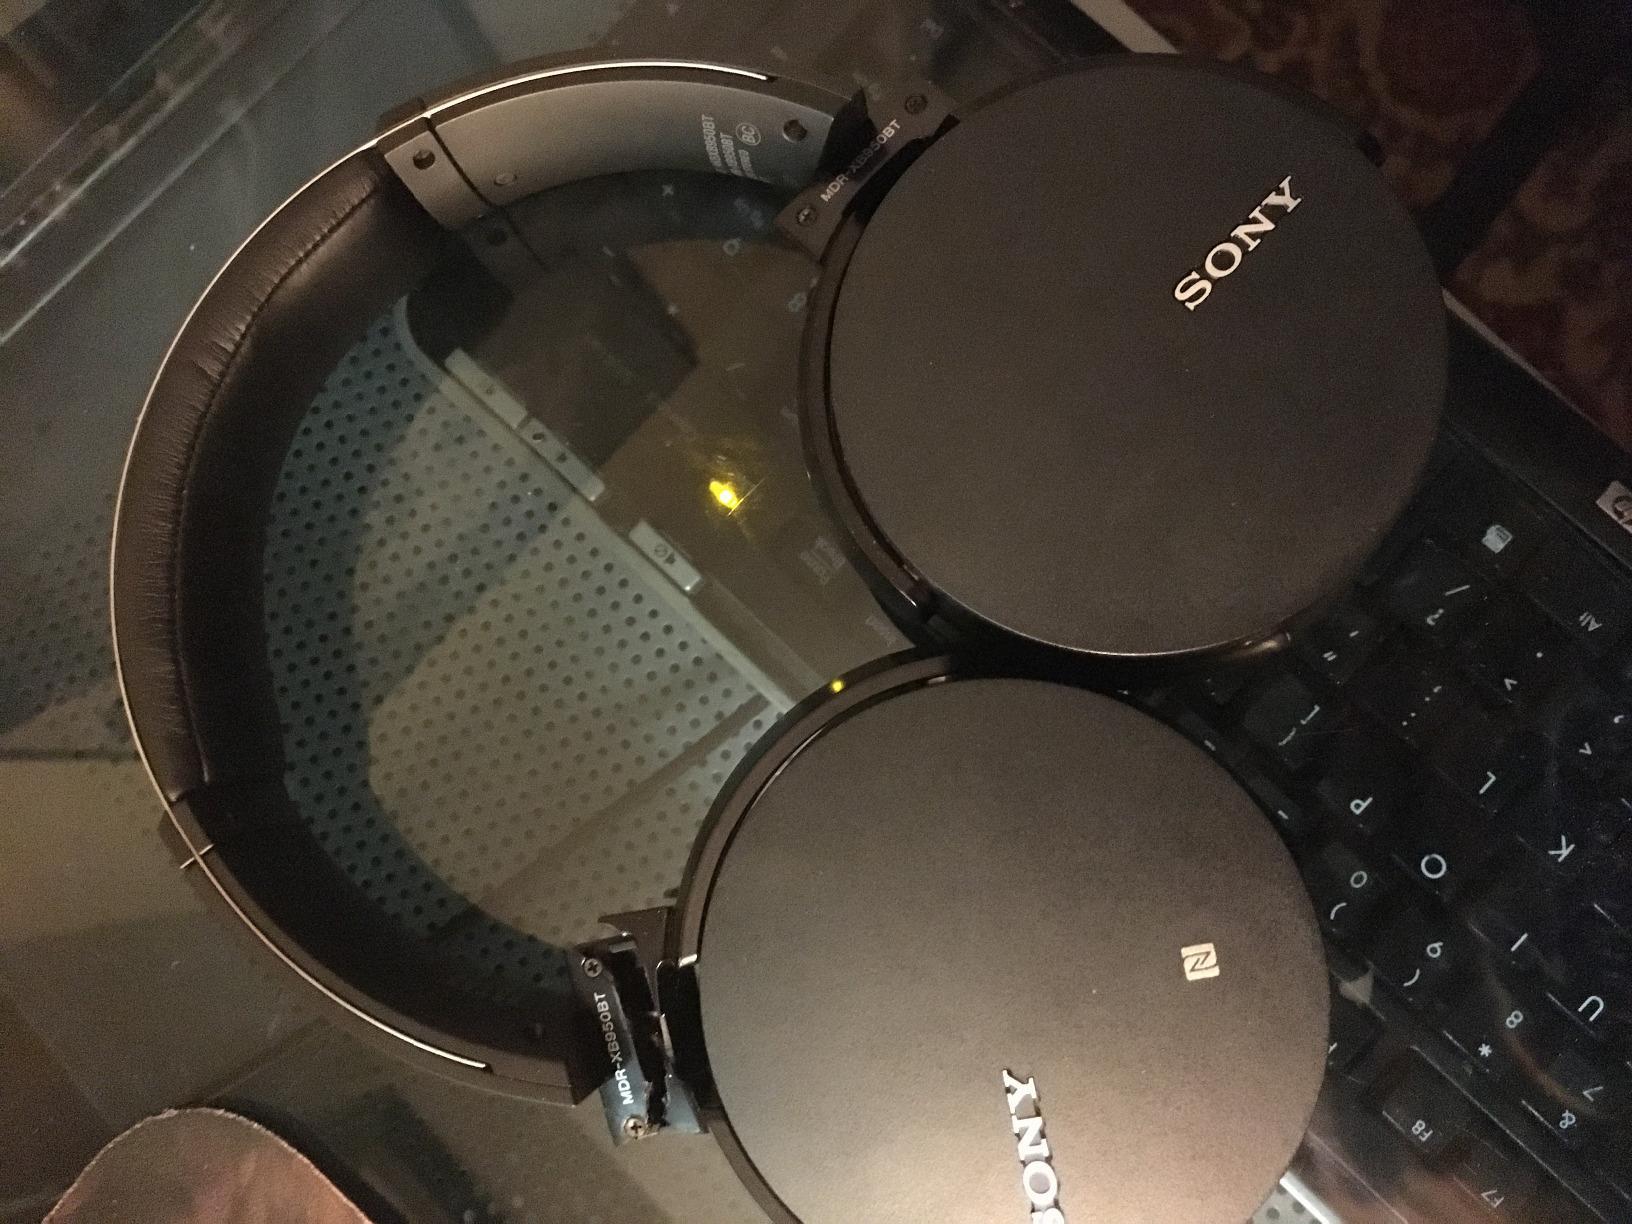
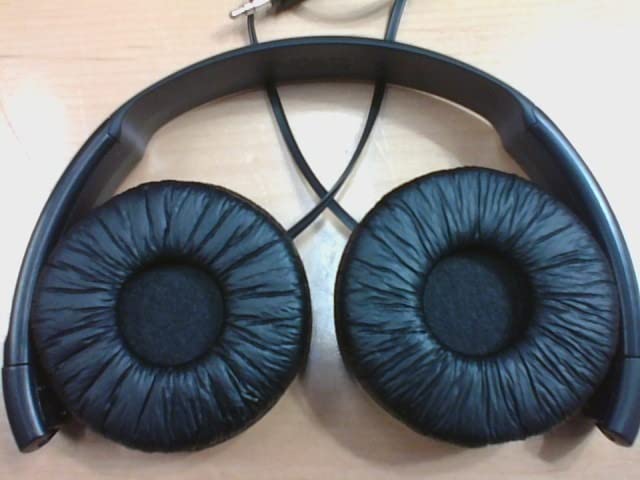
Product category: headphones
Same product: no